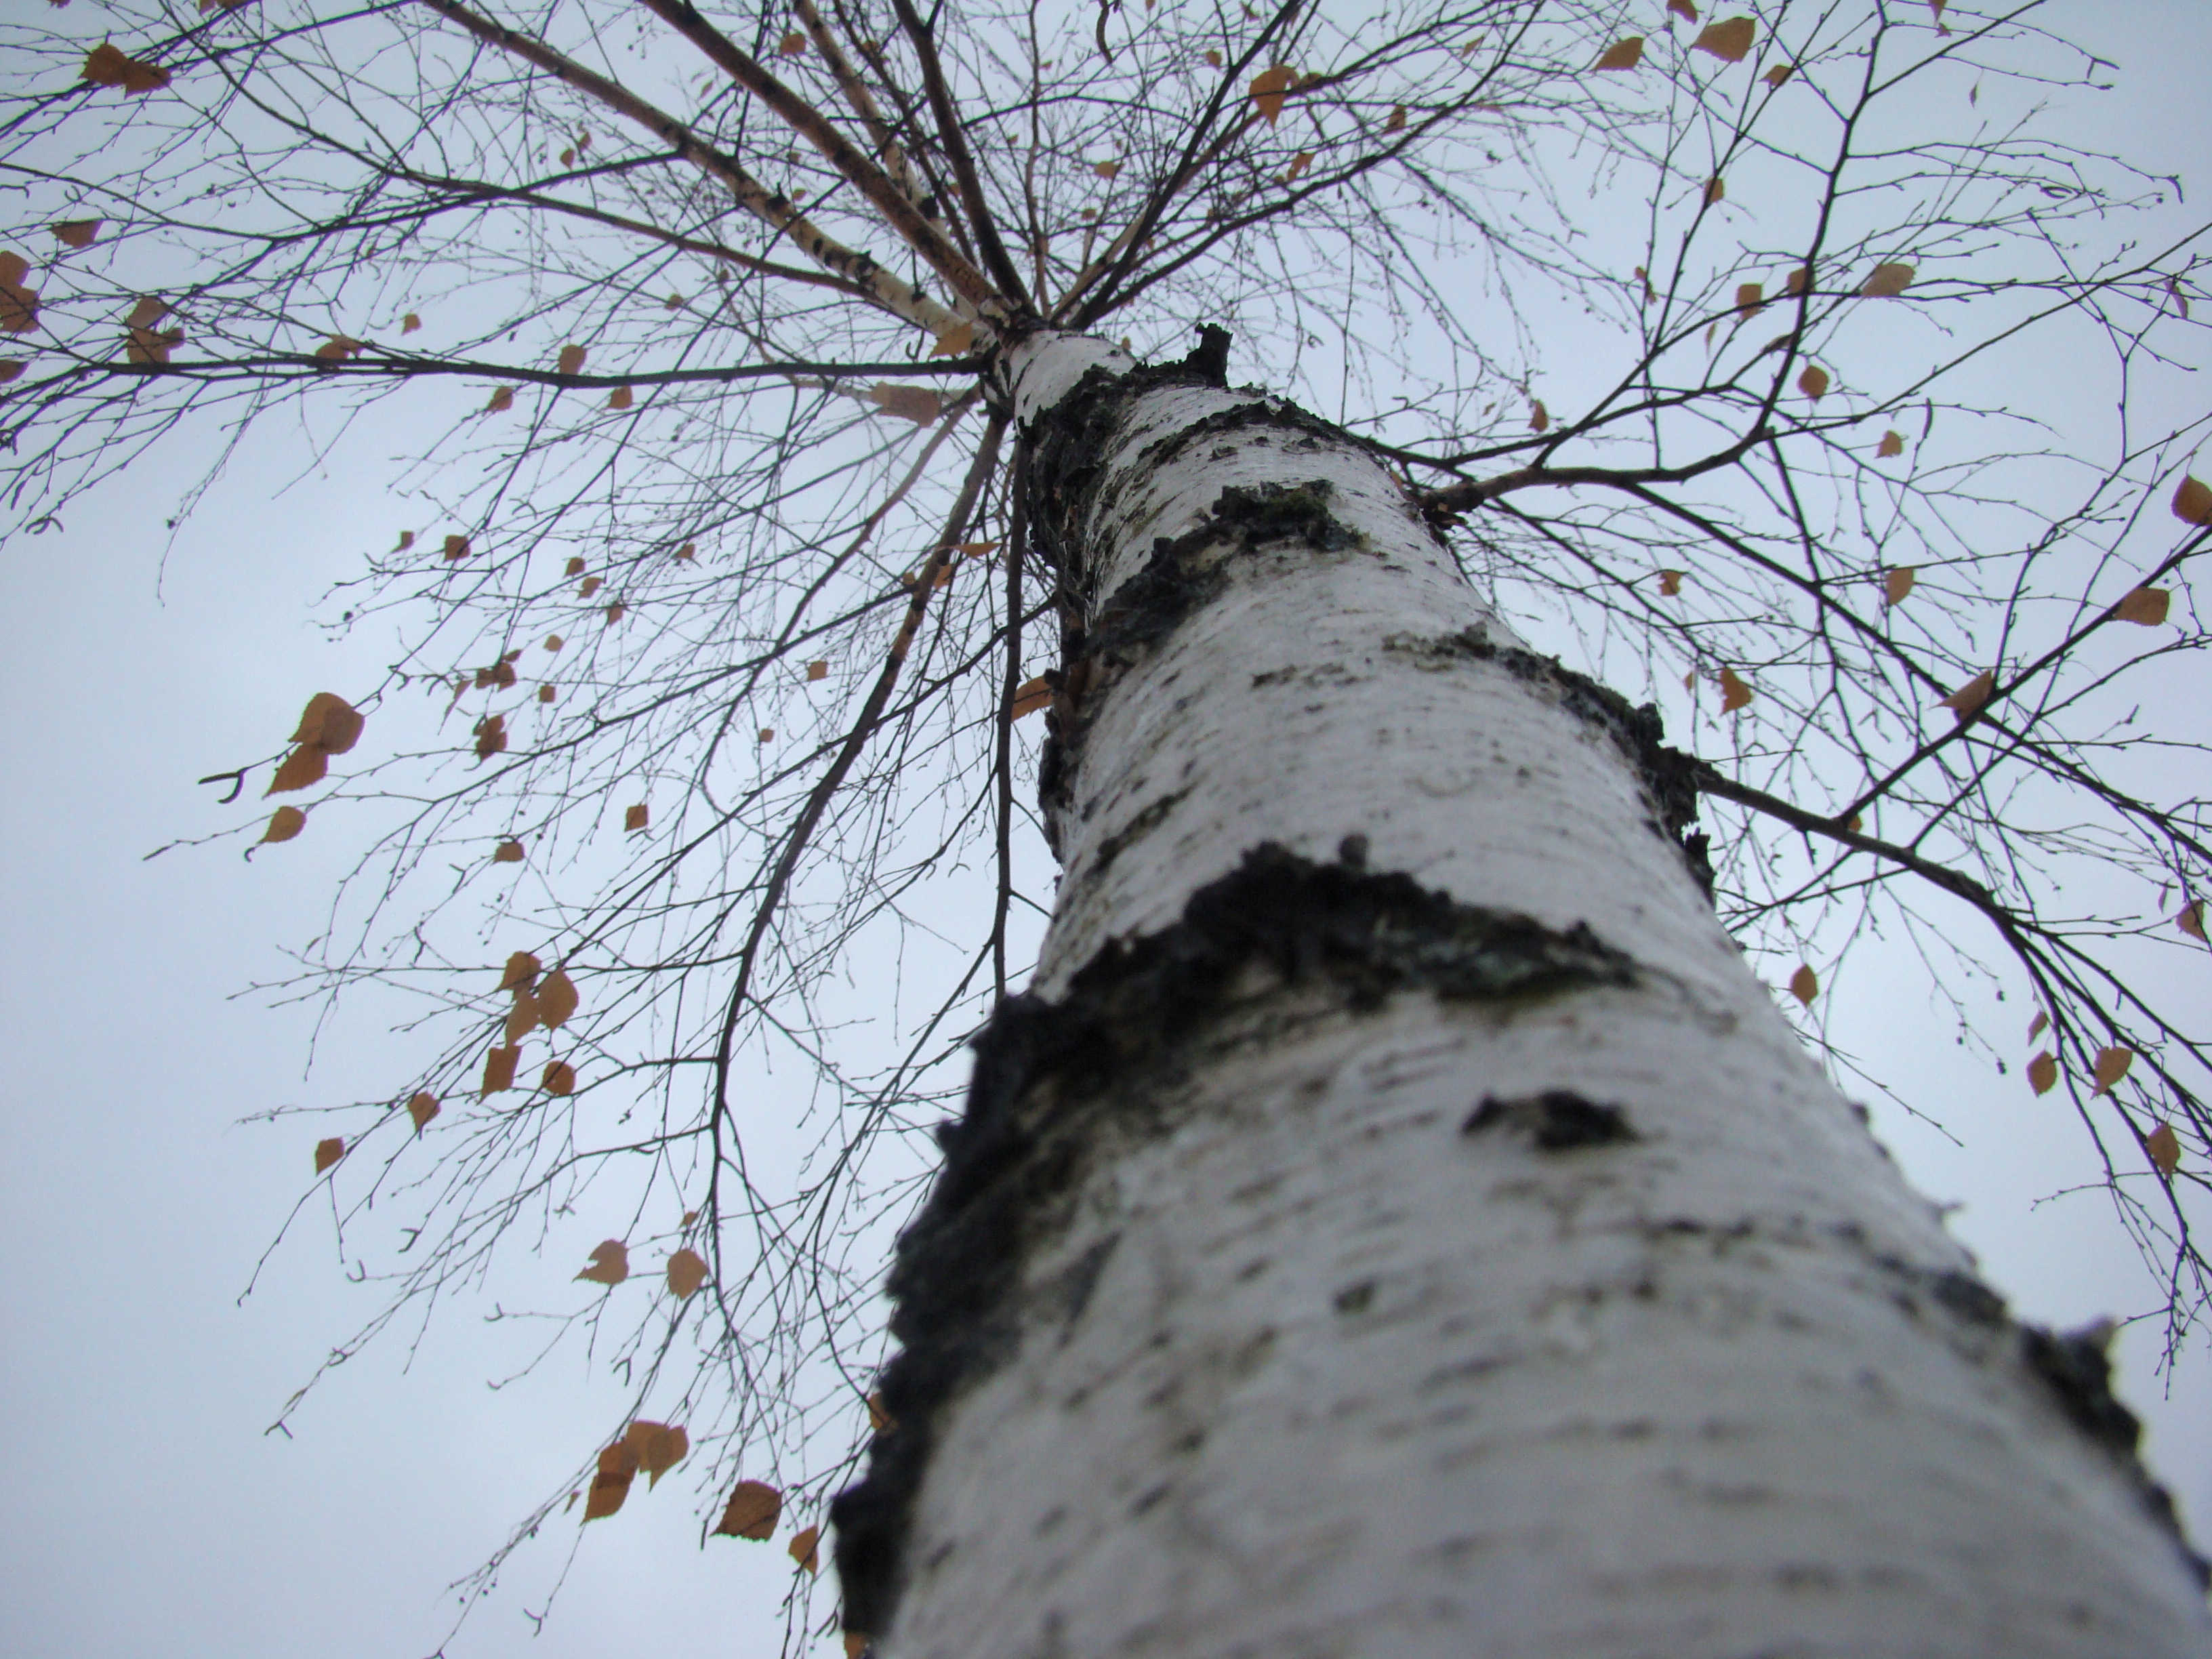
tree, nature, branch, snow, winter, plant, leaf, flower, trunk, spring, birch, autumn, weather, season, twig, sony, moscow, dsch9, woody plant